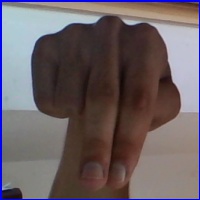
Letra: N